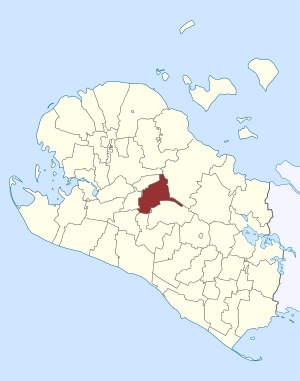
Søllested Sogn (Lolland)
Sognets placering
Søllested Sogn var et sogn i Lolland Vestre Provsti.